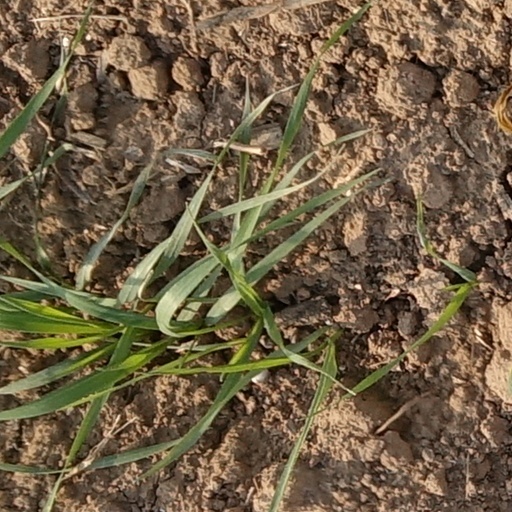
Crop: wheat